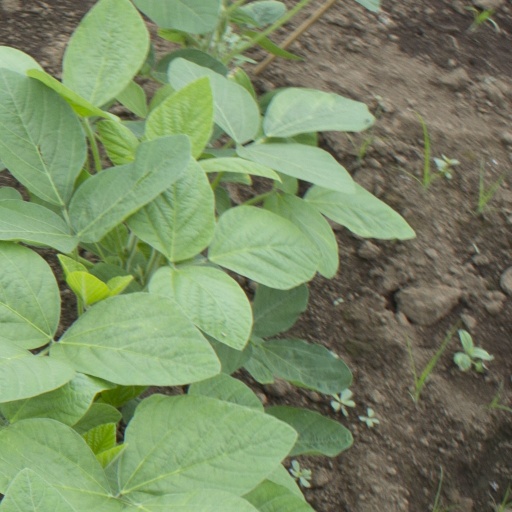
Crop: soybean